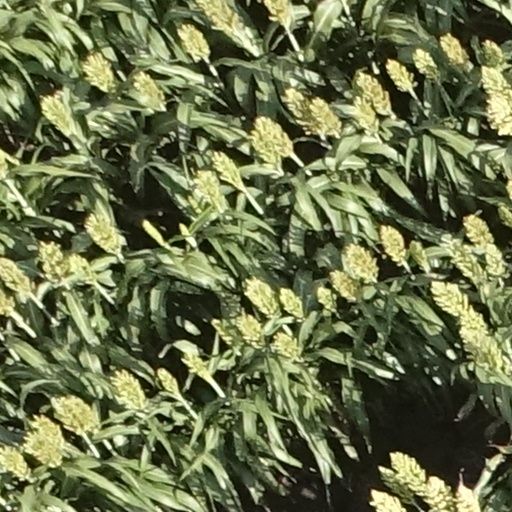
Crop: sorghum